George Floyd protests in Minneapolis–Saint Paul

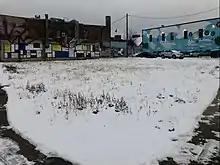
The vacant lot formerly occupied by Minnehaha Liquors, November 14, 2022.

Riots broke out again the night of Friday, May 29 and continued into early morning of Saturday, May 30. Demonstrators had tear gas fired on them in rallies at the abandoned third precinct building in Minneapolis. Later in the night, the police presence diminished and several cars were set on fire.